Kabul

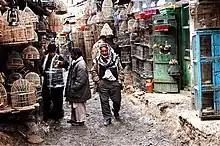
The Kabul Bird Market ("Ka Foroshi")

Kabul's population was estimated in 2023 at about 4.95 million. The city's population has long fluctuated due to the wars. The lack of an up-to-date census means that there are various estimates of the population.